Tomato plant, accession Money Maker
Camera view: horizontal (90 deg, fisheye); turntable rotation: 0 degrees
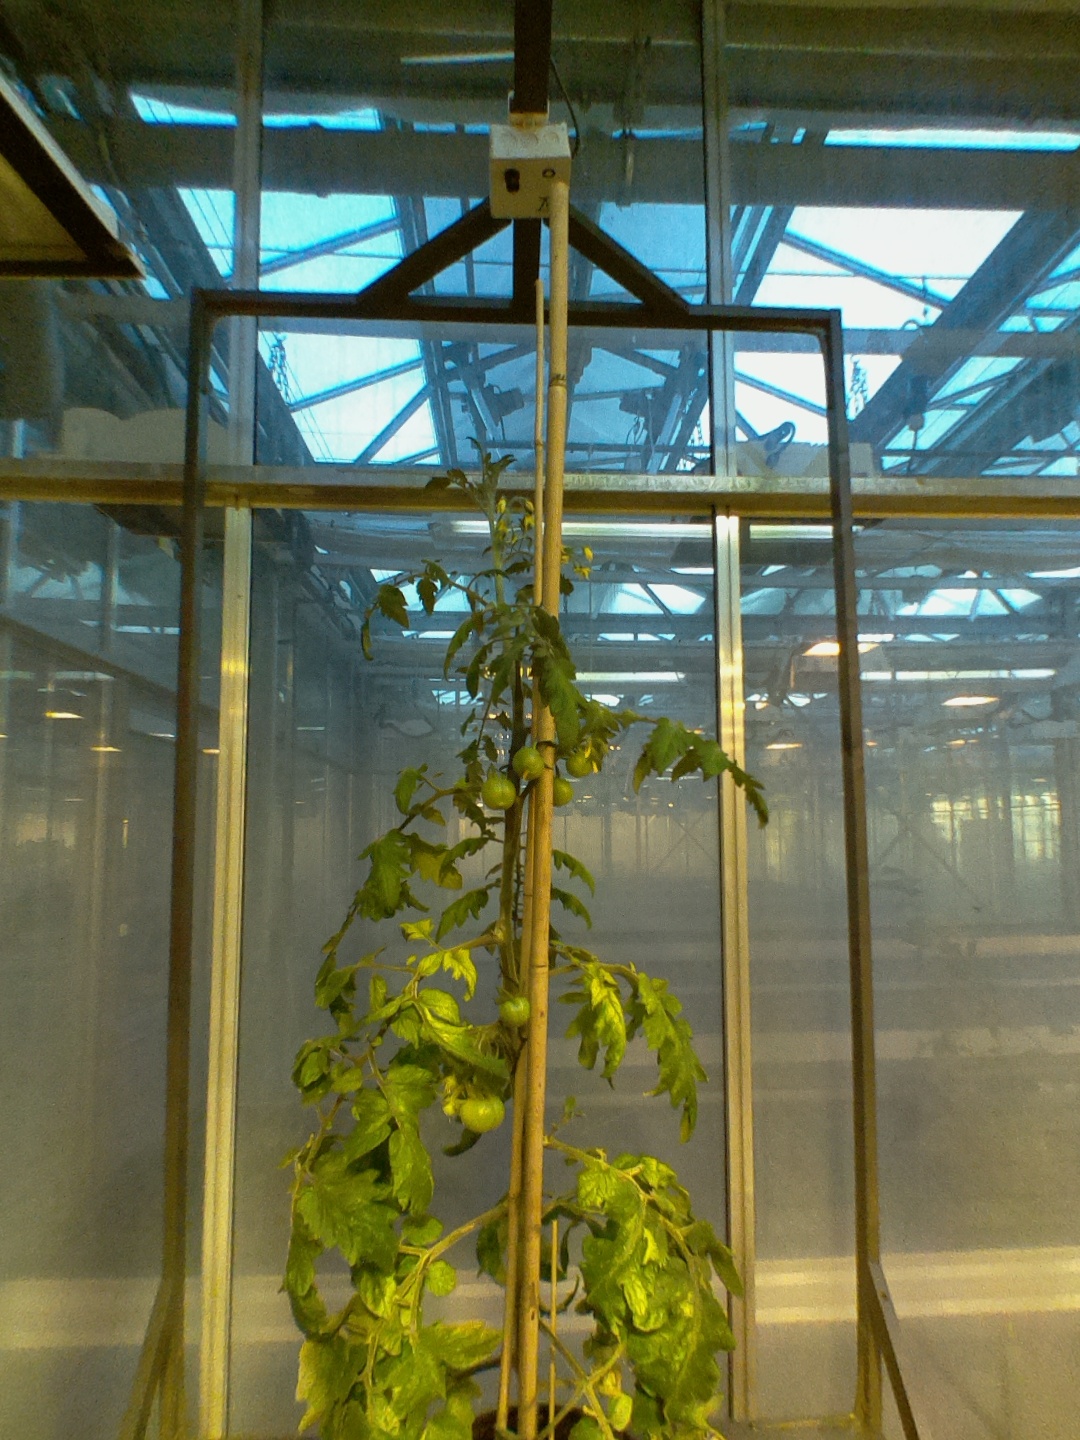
BBCH growth stage 73: 30%-40% of final fruit size